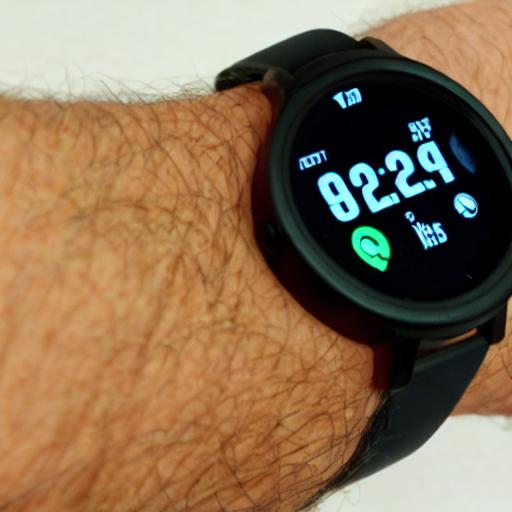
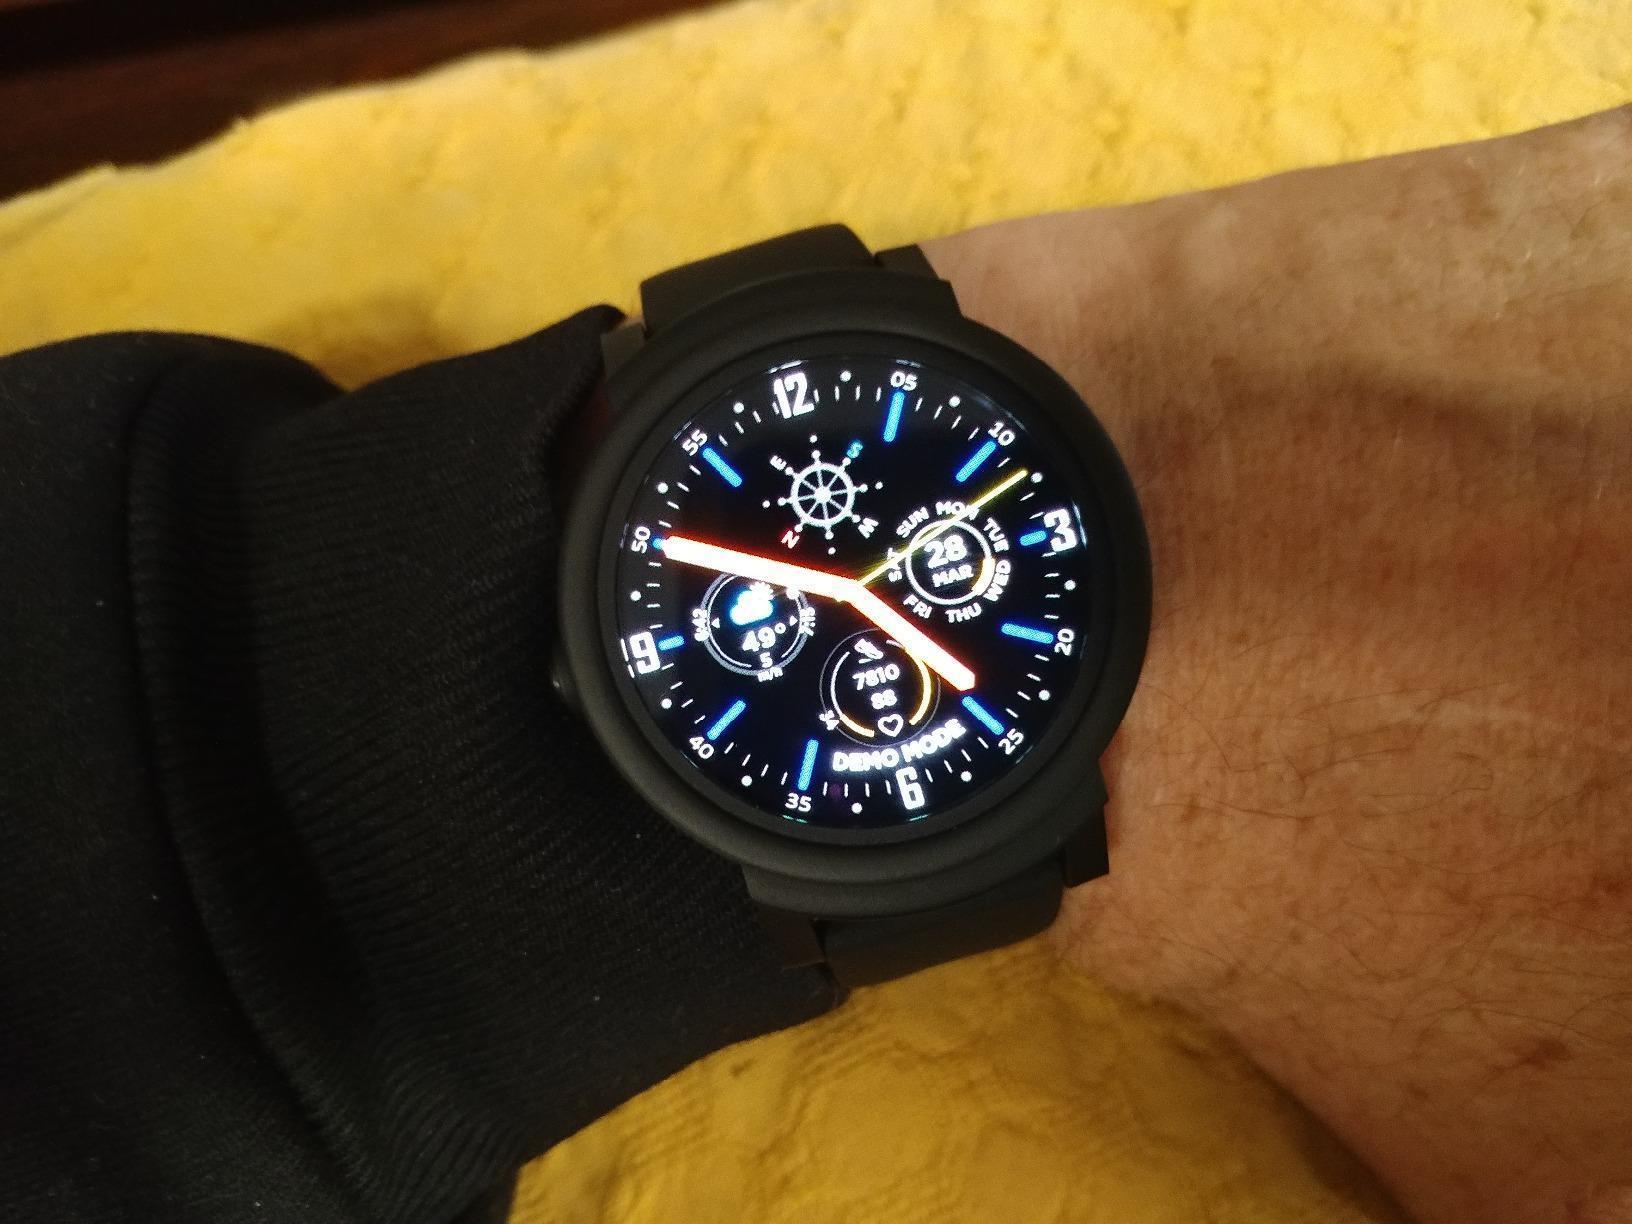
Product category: smartwatch
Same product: no